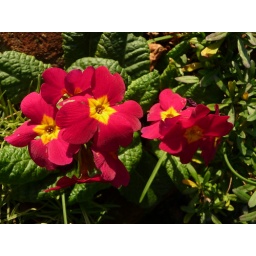
The red primula planted for a display of spring flowers opens in October instead.